Corna Trentapassi

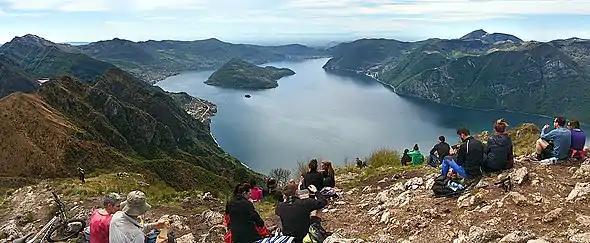
Panoramic view of Lake Iseo, looking south

There are several routes to climb to the summit: most of them are within the reach of hikers, as only the one facing the mountain from the north side presents technical difficulties. The possible presence of snow in the winter months makes these itineraries recommended from April to November.